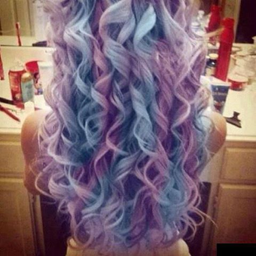
like if you 'd wear these chic hairstyles !